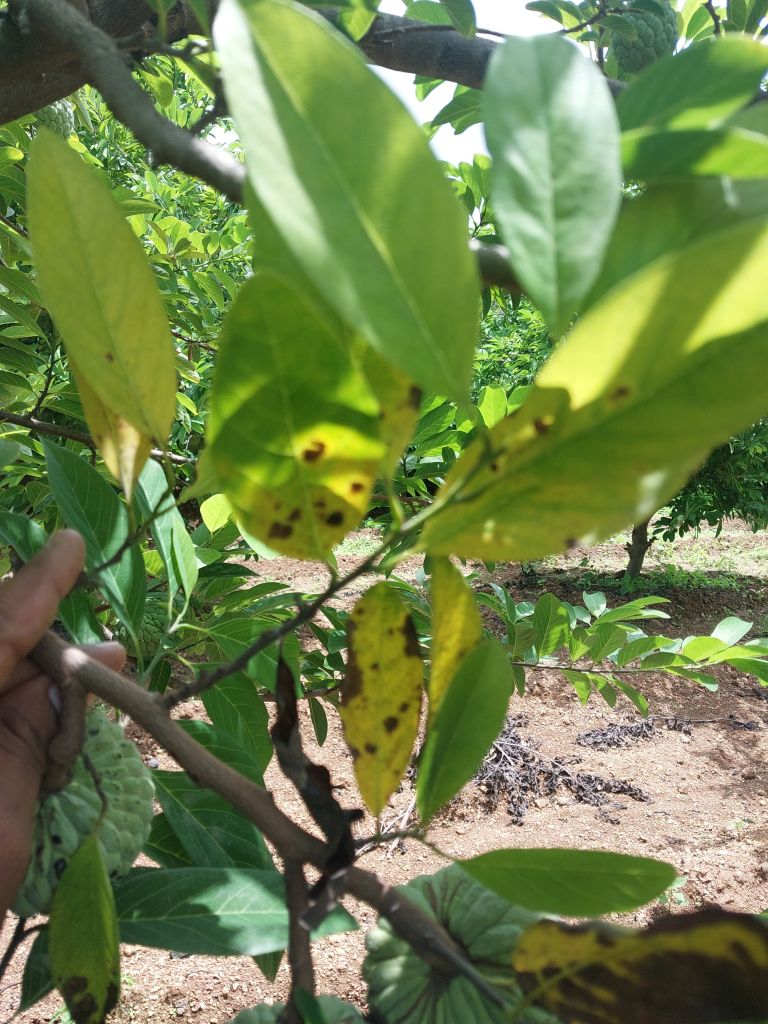
Disease label: Leaf spot on Leaves